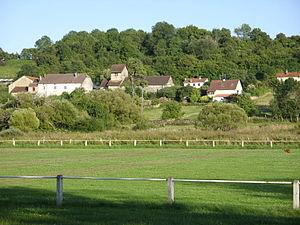
Demangevelle est une commune française située dans le département de la Haute-Saône, en région Bourgogne-Franche-Comté.